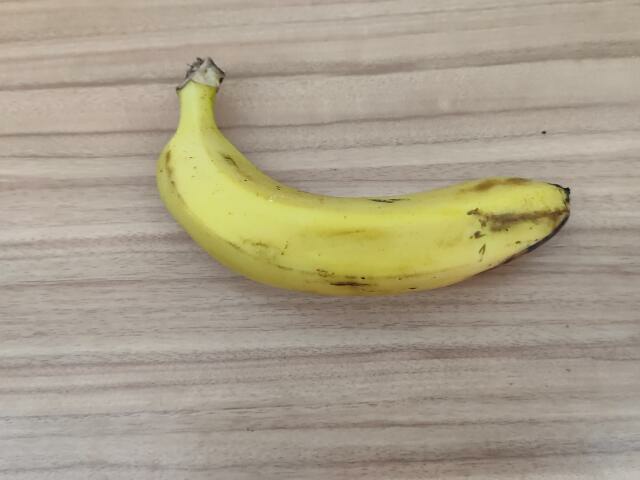
Label: Ripe_Banana